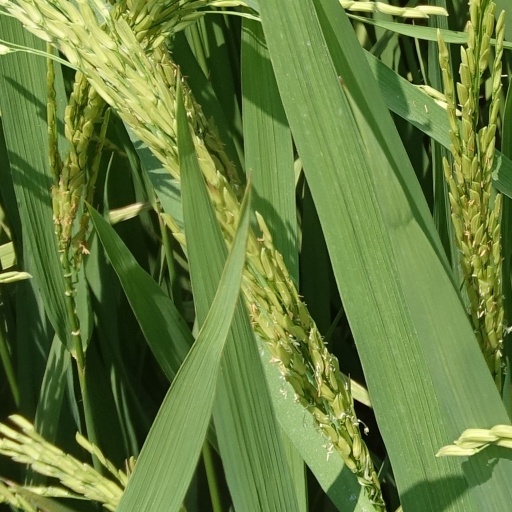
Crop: rice